Mission: Impossible – Fallout

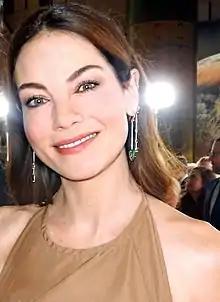
Michelle Monaghan in 2018

"Fallout" features Cruise, Baldwin, Harris, Ferguson, Pegg, and Rhames reprising their roles from previous "Mission: Impossible" films. A dispute over Cruise's pay in August2016 further stalled pre-production, and though resolved by September, it caused several months of further delay in filming from January2017. Cruise wanted to be paid more than the $11–13 million he received for "The Mummy" (2017) as well as receiving gross points, a percentage of the initial box office gross received by Paramount and Skydance before any disbursements to the other financial partners are paid. Michelle Monaghan was confirmed to join the cast in June2017, reprising her role as Julia for the first time in seven years. Ferguson's "Rogue Nation" contract included an option clause that allowed the studio to commit her to reprise her role as Ilsa Faust in a sequel. She enjoyed portraying a strong woman and embraced performing her own stunts when possible. While concurrently filming scenes for "The Kid Who Would Be King" (2019), Ferguson was pregnant during early filming of "Fallout".